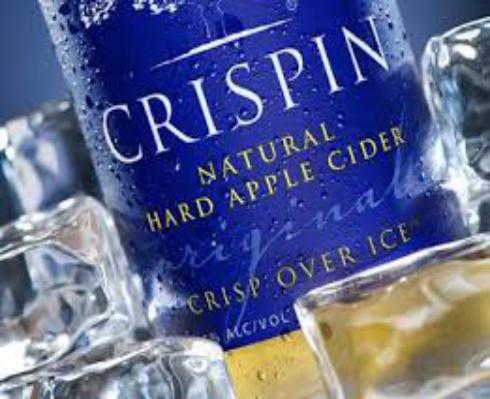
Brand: Crispin Cider
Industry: Food